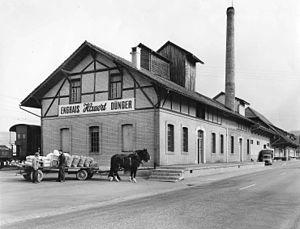
Hauert HBG Dünger est le plus ancien producteur suisse de produits fertilisants pour l'horticulture et l'agriculture biologique.